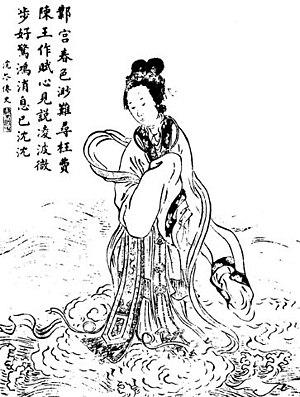
Zhen Ji ou Zhen Luo était la fille de Zhen Yi.